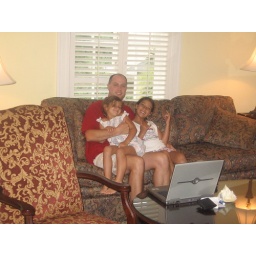
Living room area with pull out sofa bed in Room 2219 (Club Suite)